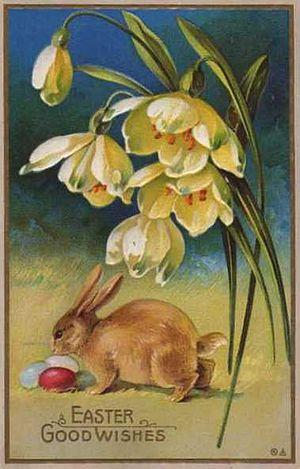
Le lièvre de Pâques, devenu le lapin de Pâques, est une créature imaginaire qui, selon la tradition, distribue, la veille du matin de Pâques, une importante fête de la chrétienté, des « œufs de Pâques » colorés ou en chocolat. Ce messager est représenté par un lapin dans les régions anglophones, mais c'est généralement un lièvre qui assume cette mission dans les régions germanophones. Dans le Grand Est français un lapin ou un lièvre peut assurer ce rôle.